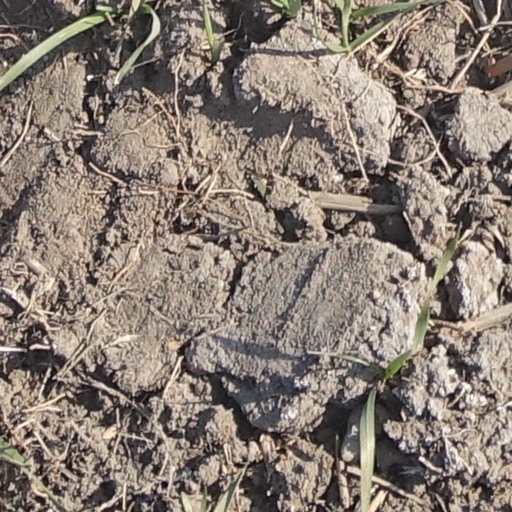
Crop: wheat